Death toll of the Nanjing Massacre

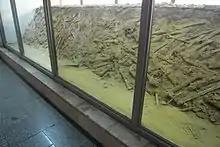
A mass grave from the Nanjing Massacre

The total death toll of the Nanjing Massacre is a highly contentious subject in Chinese and Japanese historiography. Following the outbreak of the Second Sino-Japanese War, the Japanese Imperial Army marched from Shanghai to the Chinese capital city of Nanjing (Nanking), and though a large number of Chinese POWs and civilians were slaughtered by the Japanese following their entrance into Nanjing on December 13, 1937, the precise number remains unknown. Since the late-1960s when the first academic works on the Nanjing Massacre were produced, estimating the approximate death toll of the massacre has been a major topic of scholarly debate.